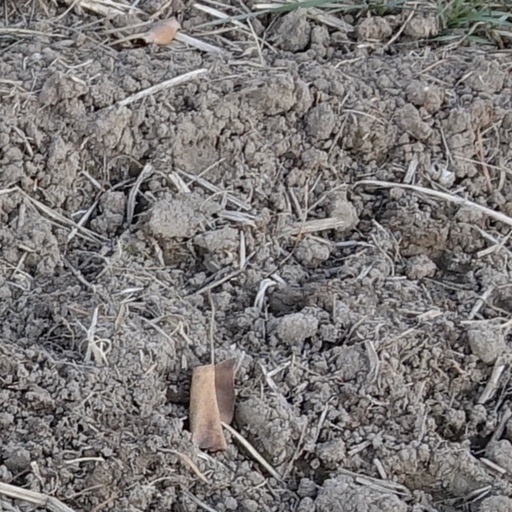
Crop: wheat